Katsuura, Chiba

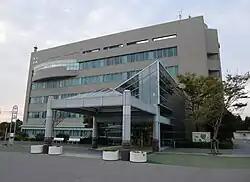
Katsuura City Hall

Katsuura is located on the southeast coast of Chiba Prefecture in the approximate center of the Bōsō Peninsula, approximately 55 kilometers from the prefectural capital at Chiba and within 70 to 80 kilometers of downtown Tokyo. It is bordered by the Pacific Ocean to the east. Cape Hachiman juts prominently into the Pacific Ocean and features lush sub-tropical vegetation. Two-thirds of the city is mountainous and the rolling peaks of the Bōsō Hill Range give way to sandy hills closer to the coast. Parts of the city are within the Minami Bōsō Quasi-National Park.